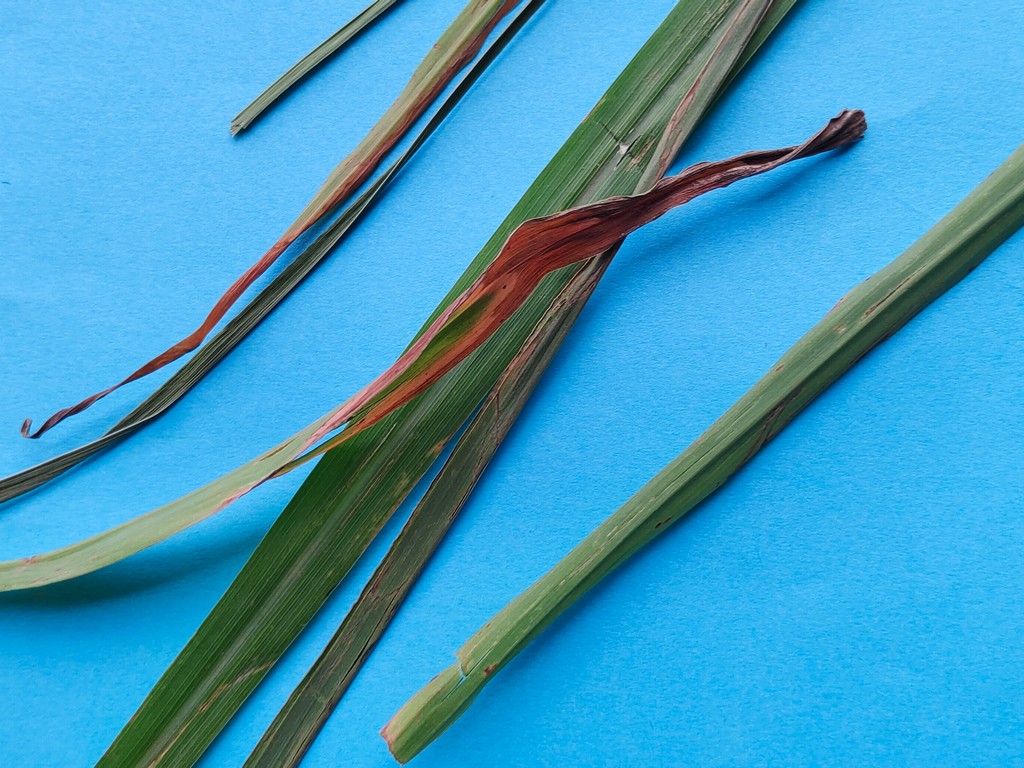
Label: Unhealthy